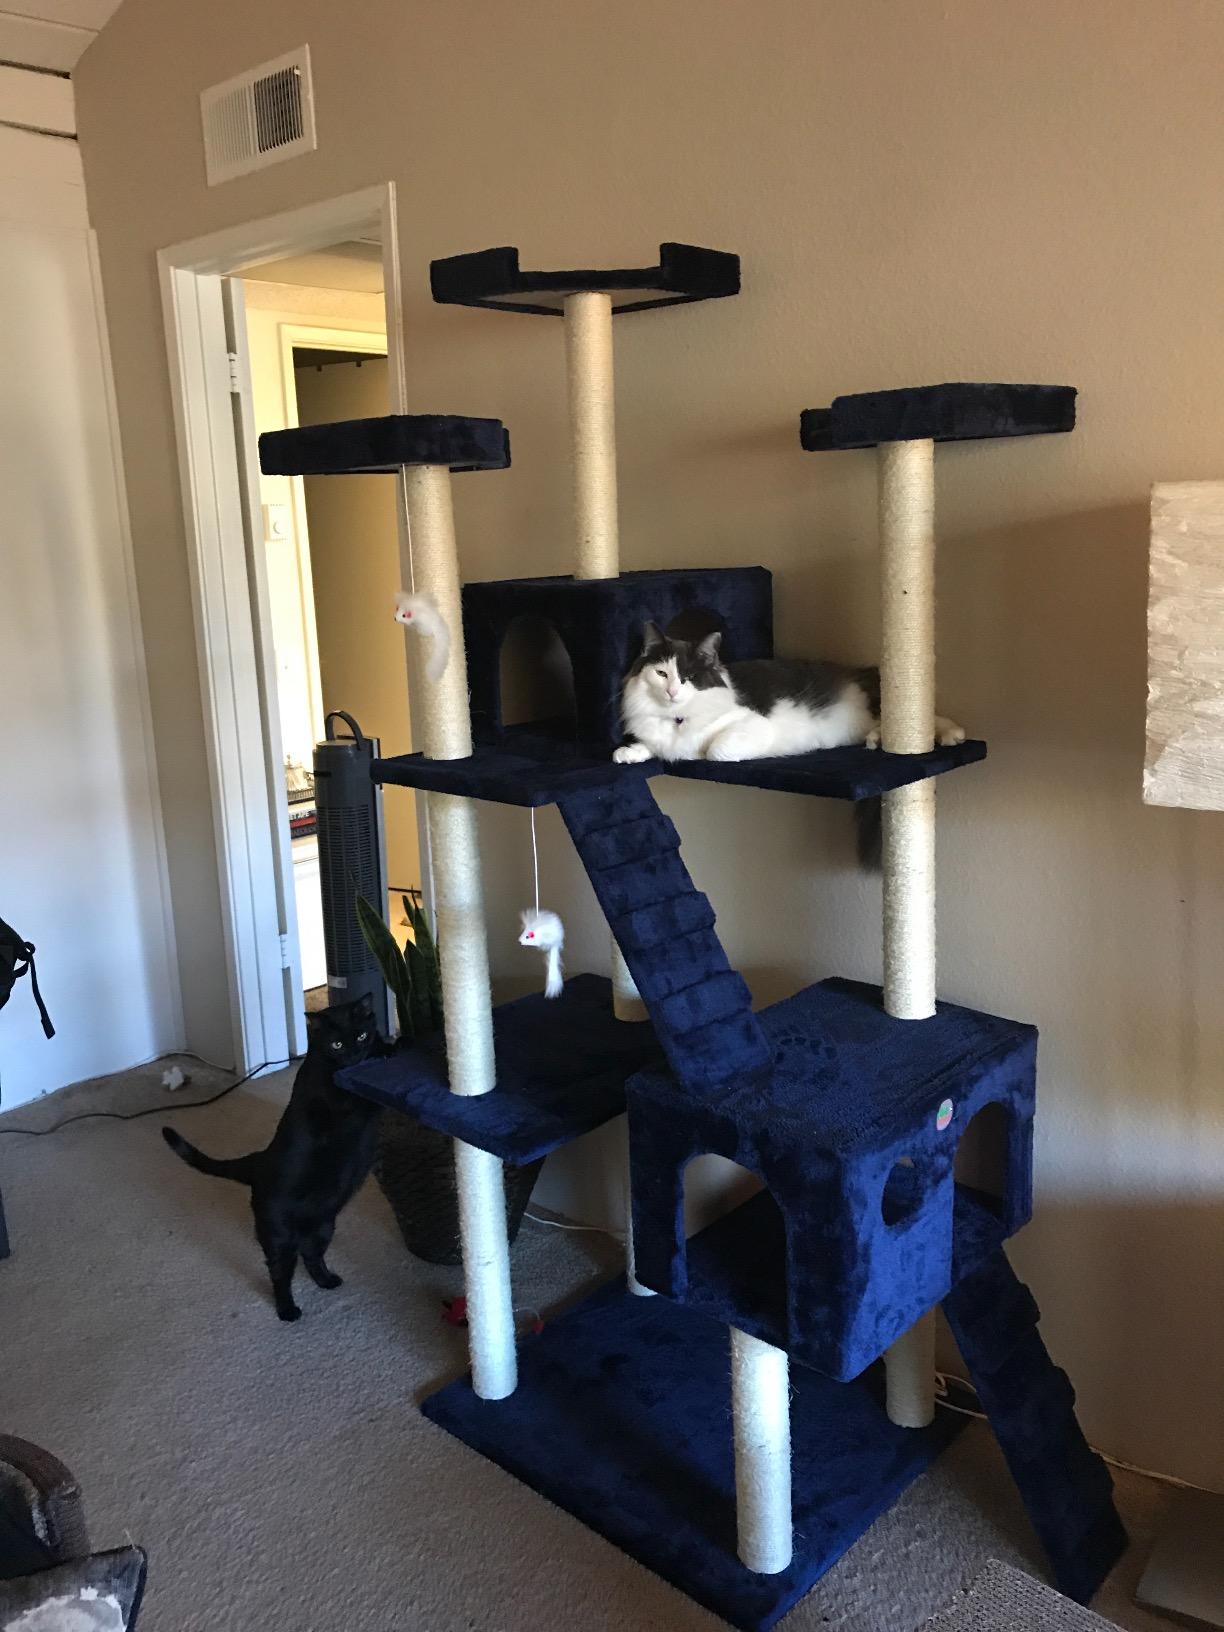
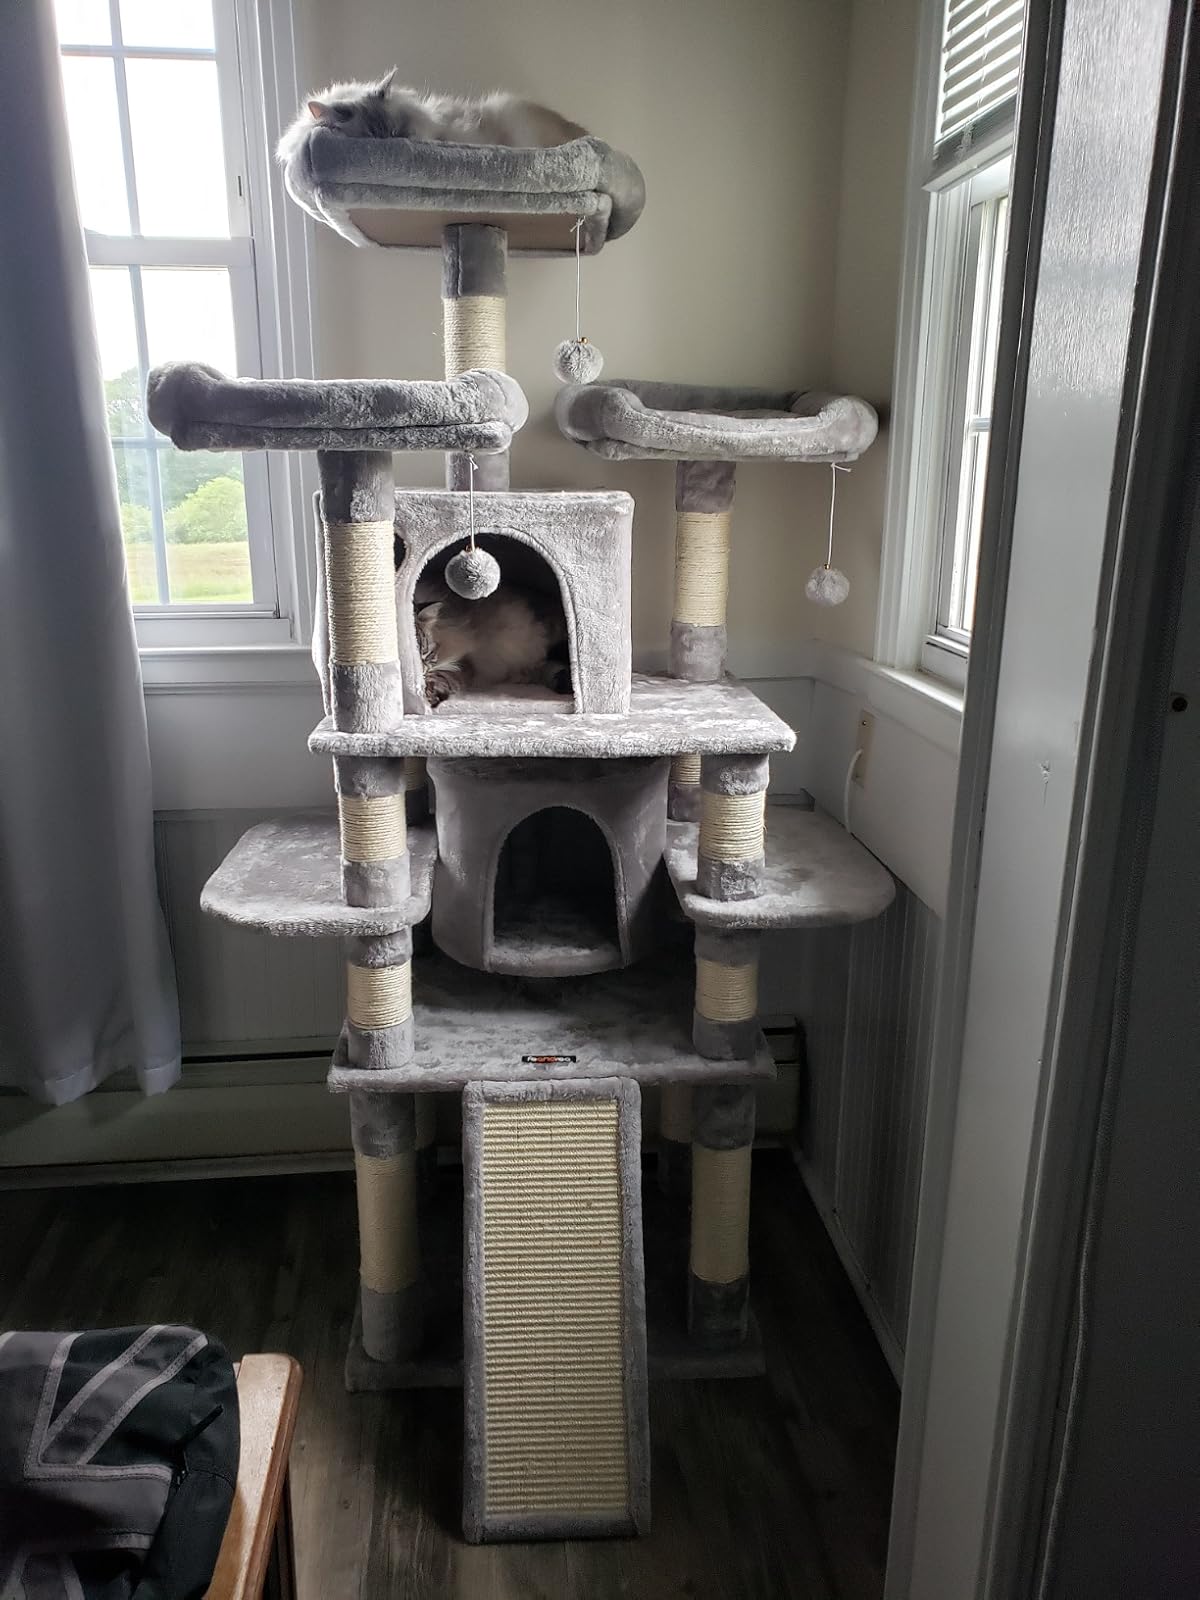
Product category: items_cat tree
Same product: no